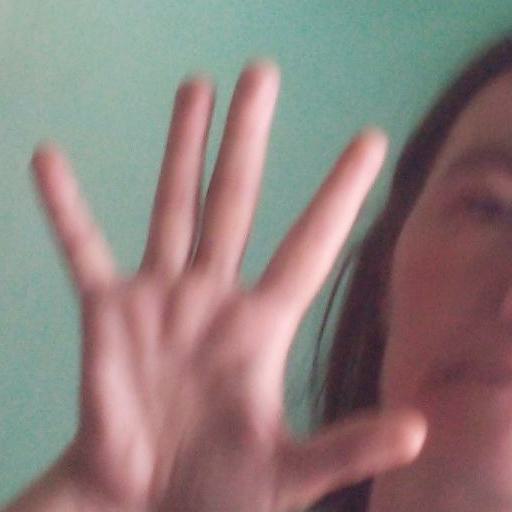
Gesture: palm